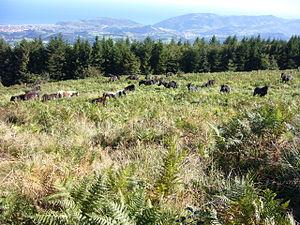
Le Parc naturel de Pagoeta, créé officiellement le 29 septembre 1998, est situé dans le nord de la péninsule Ibérique dans la province du Guipuscoa. Il a une superficie de 1 335 ha et occupe une partie des territoires municipaux de Aia, Zarautz et de Zestoa.